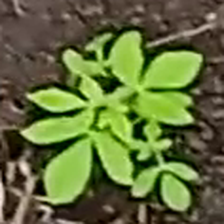
Weed species: Sicklepod_(Senna obtusifolia)